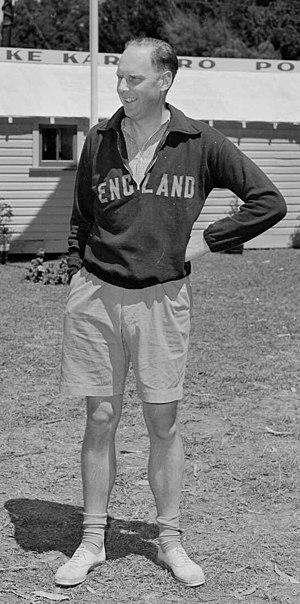
Richard Burnell, né le 26 juillet 1917 à Henley-on-Thames et mort le 29 janvier 1995, est un rameur d'aviron britannique.